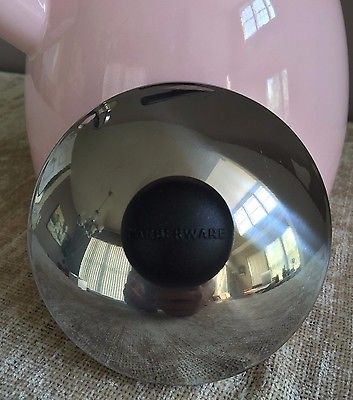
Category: kettle